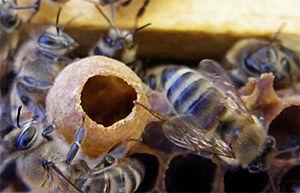
L'essaimage est un phénomène observé dans les ruches d'abeilles, quand la reine et une partie des abeilles quittent la ruche pour former une nouvelle colonie. L'essaim forme alors un nuage d'abeilles qui peut atteindre une vingtaine de mètres de long et qui parcourt son territoire à la recherche d'un endroit propice pour s'établir et reformer une colonie.